Apple keyboards

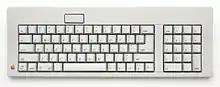
Apple (Standard) Keyboard

Introduced and included with the Macintosh Plus in 1986, it was an extended keyboard that had a built-in numeric keypad. In 1987 it was updated to Apple's new Platinum gray color. It continued to use the telephone-cord style connector to the system and was interchangeable with the M0110. Though Apple switched all other keyboards to Apple Desktop Bus connectors by this time, this keyboard was manufactured unchanged for four more years until the Plus was discontinued in 1990.